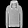
Label: Pullover